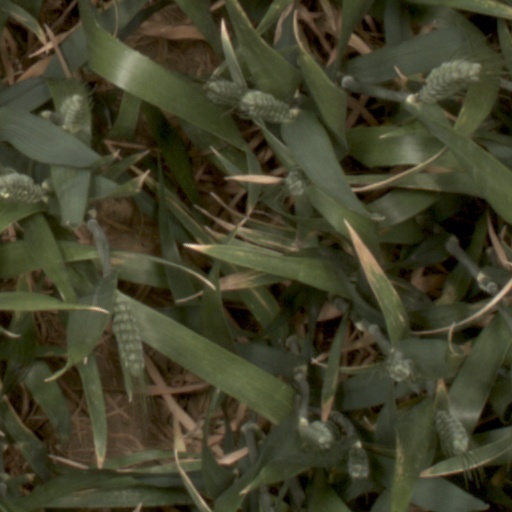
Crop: wheat